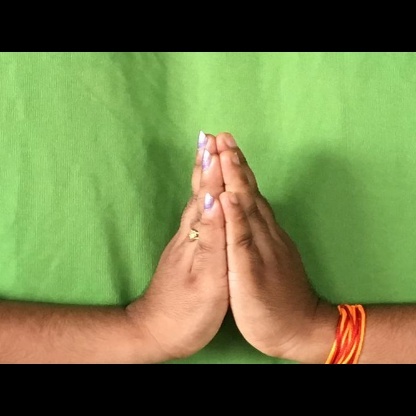
Mudra: Anjali